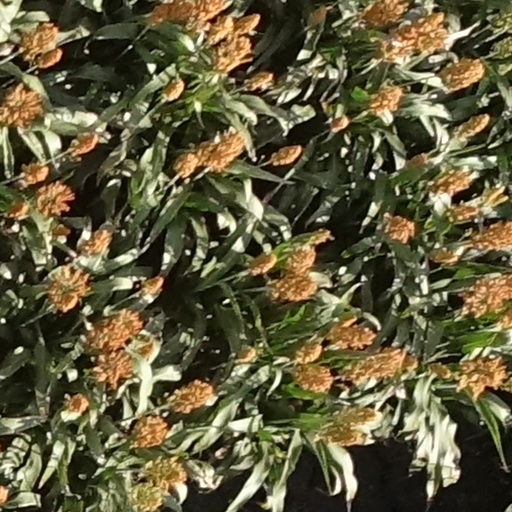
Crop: sorghum